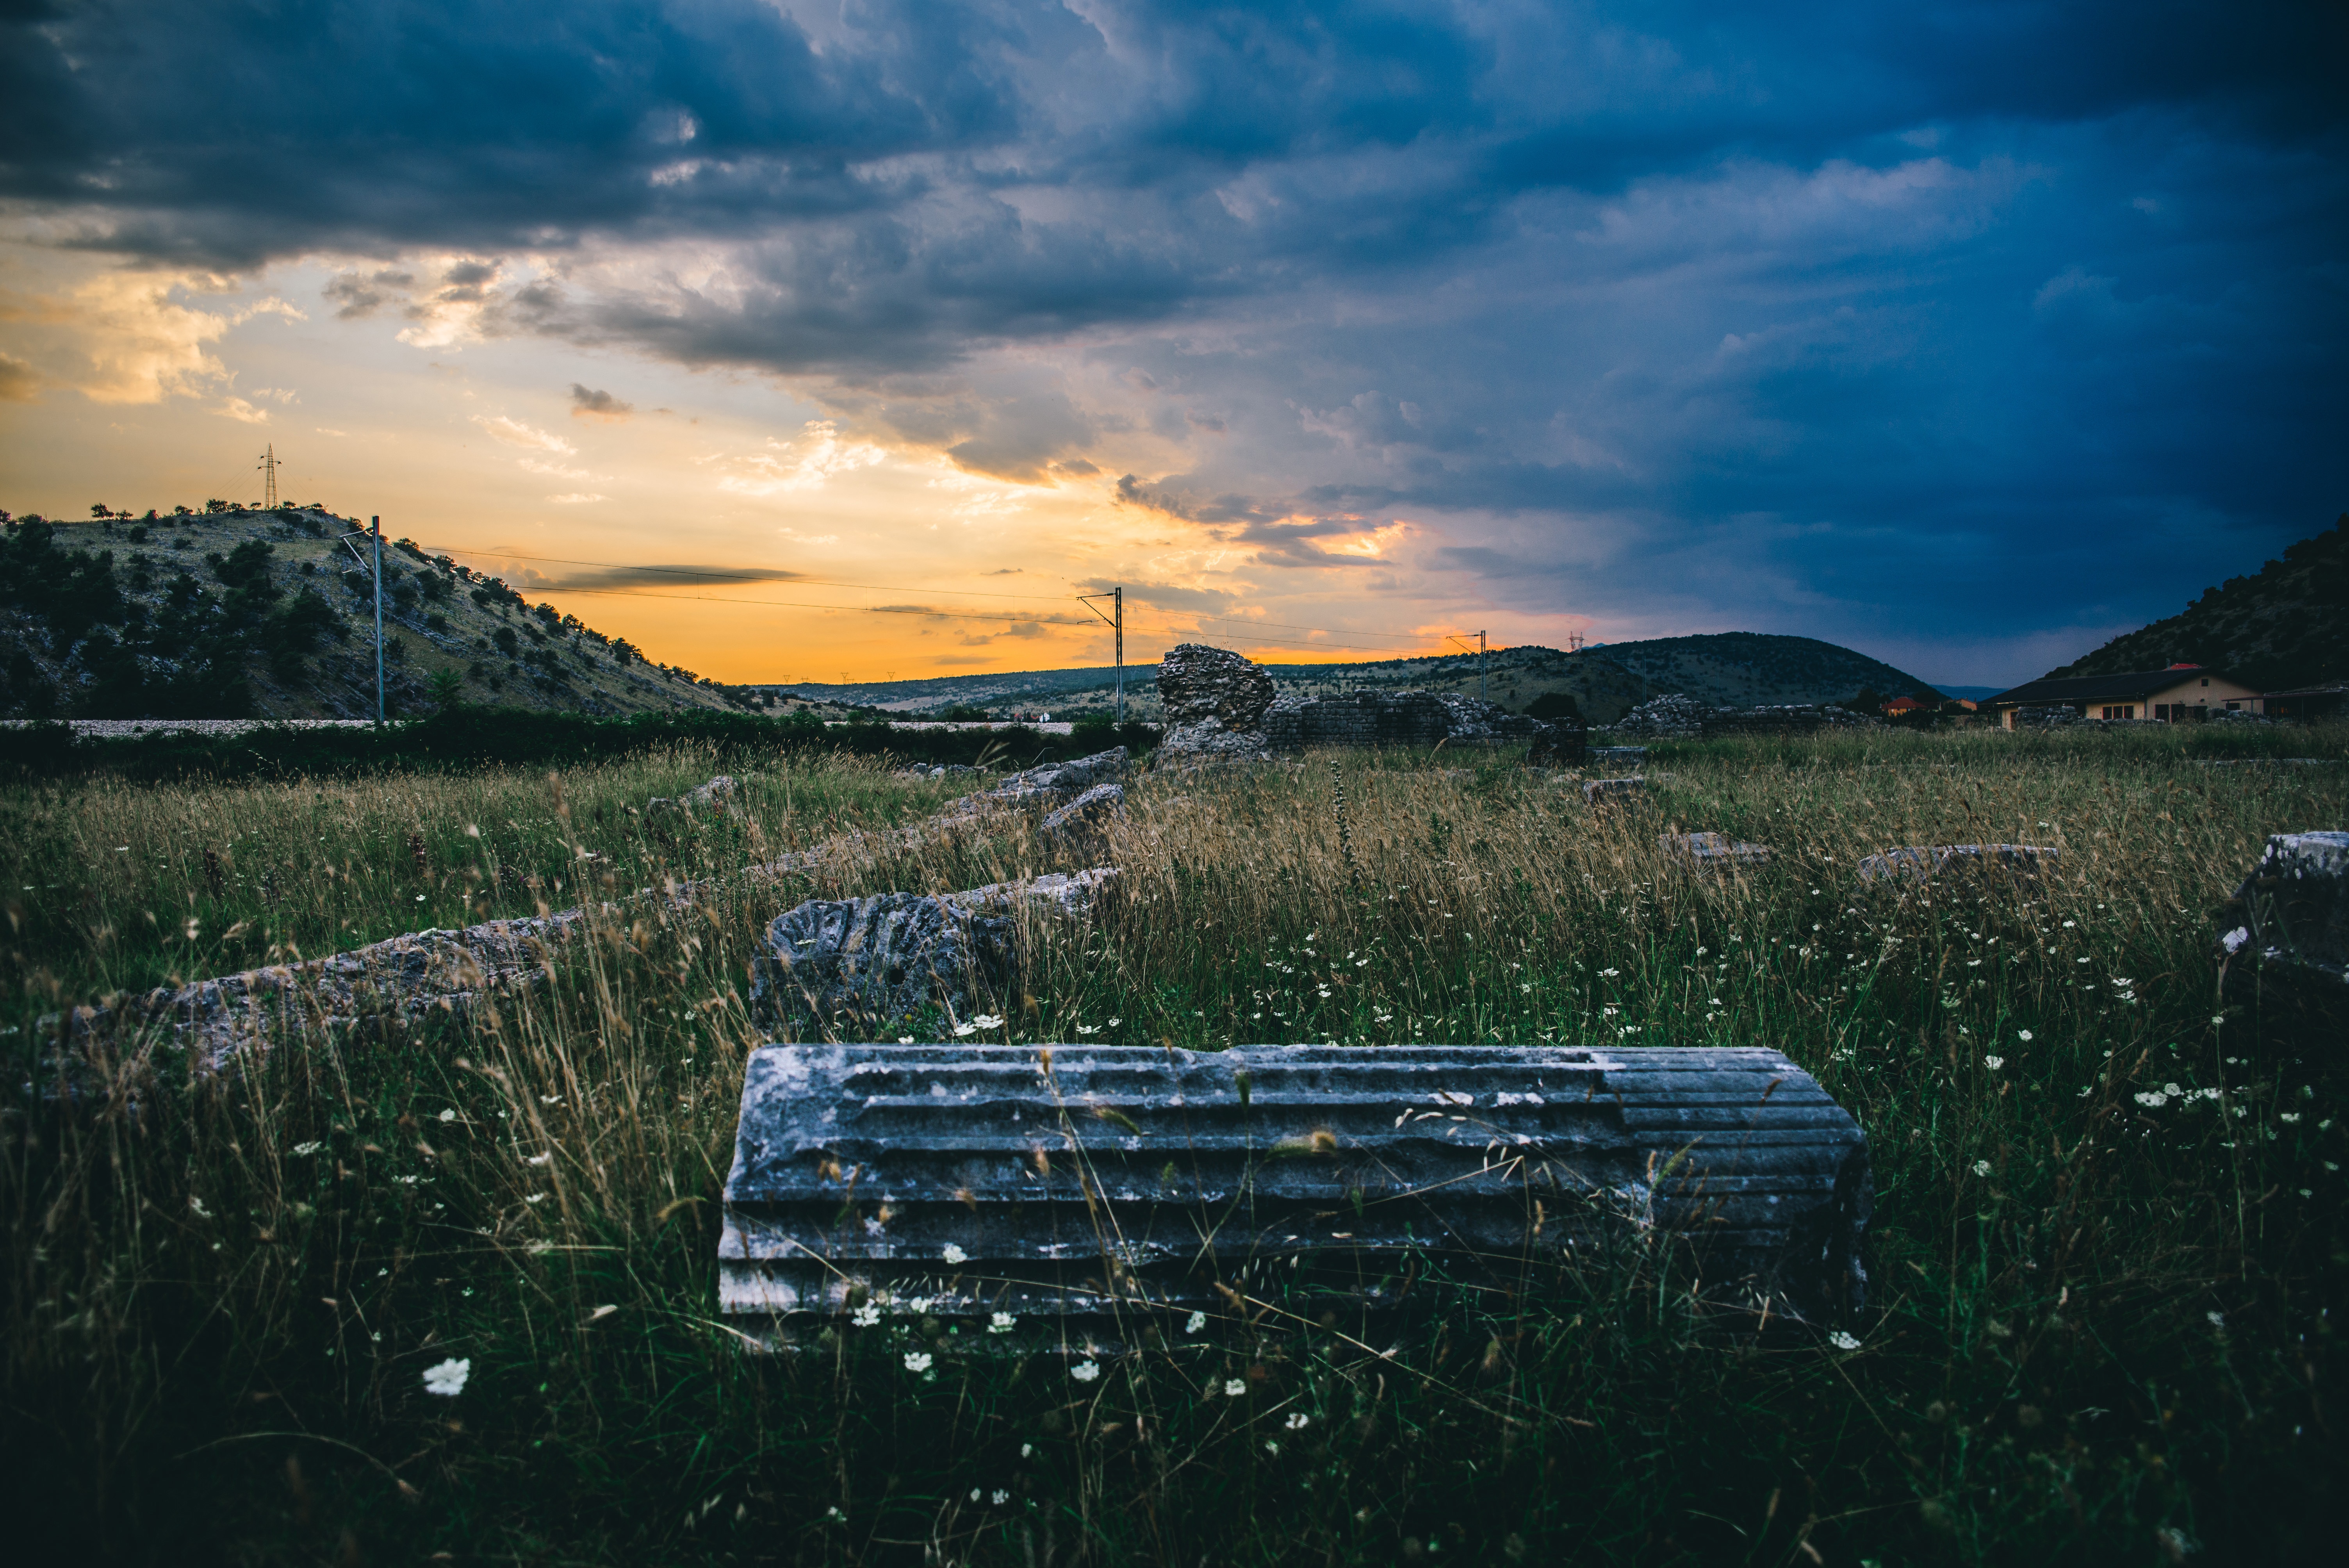
landscape, sea, water, nature, grass, horizon, mountain, cloud, sky, sunrise, sunset, sunlight, morning, hill, lake, dawn, river, dusk, evening, reflection, reservoir, loch, rural area, atmospheric phenomenon, mountainous landforms